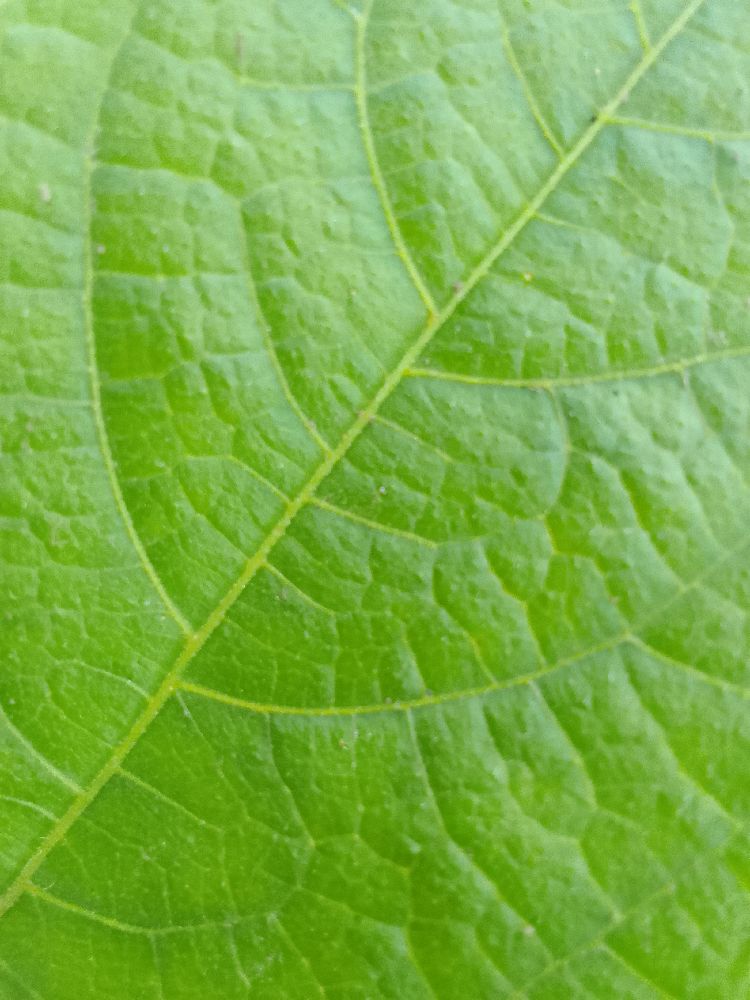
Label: healthy